Polish Army in France (1939–1940)

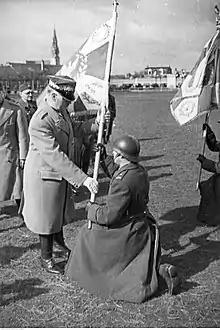
Wladyslaw Sikorski presents the banner for the Polish sapper unit in France.

The army began to be organized soon after the fall of Poland on October 6, 1939. France, a Polish ally, had formally declared war on Germany on September 3 in response to the invasion, but it had not yet undertaken any major operations against the Germans (see Phoney War) before the creation began. France welcomed the Polish refugees (as well as the Polish government in exile) and started organizing them into several military formations.